Dragon Inn

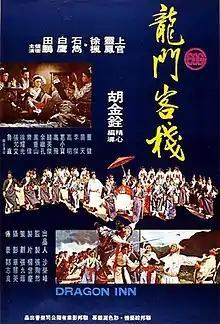
Theatrical release poster

Dragon Inn (also known as Dragon Gate Inn) is a 1967 Taiwanese "wuxia" film written and directed by King Hu. The story of eunuch from the imperial court who orders the execution of the respected General Yu and then tries to wipe out the last vestiges of his family. A small, disparate band of warriors engage the tyrant's secret police force at a far away isolated inn.